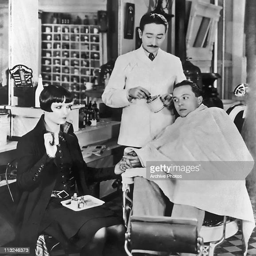
politician with actor as the barber in the silent film